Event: Nepal Earthquake
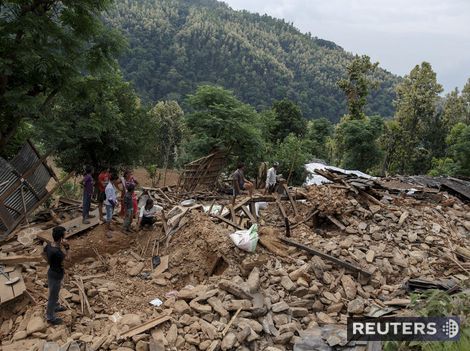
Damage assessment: damage